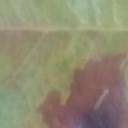
Label: Leaf_rust